Benajah Wolcott House

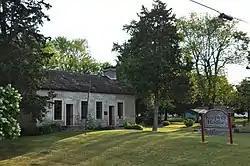

Benajah Wolcott House (Keeper's House) is a stone structure on the Danbury-Marblehead Peninsula, north of Sandusky Bay near Marblehead, Ohio. It is the oldest surviving home in Ottawa County. Historians believe it may have been the family home of the Wolcott family during the 1820s. It should not be confused with the wooden lighthouse keeper's house adjacent to the Marblehead Light, built in 1880.